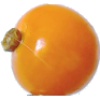
Label: physalis